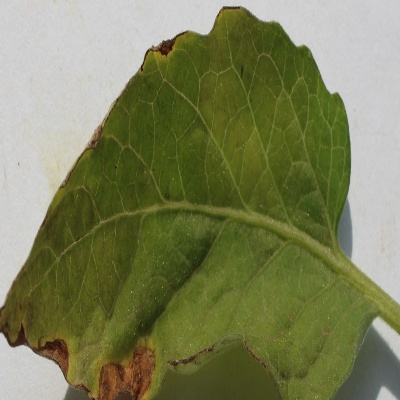
Crop: Tomato
Condition: leaf blight